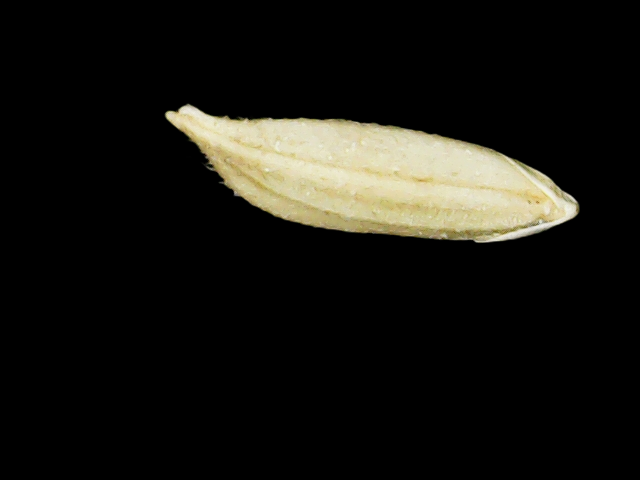
Rice variety: Binadhan12